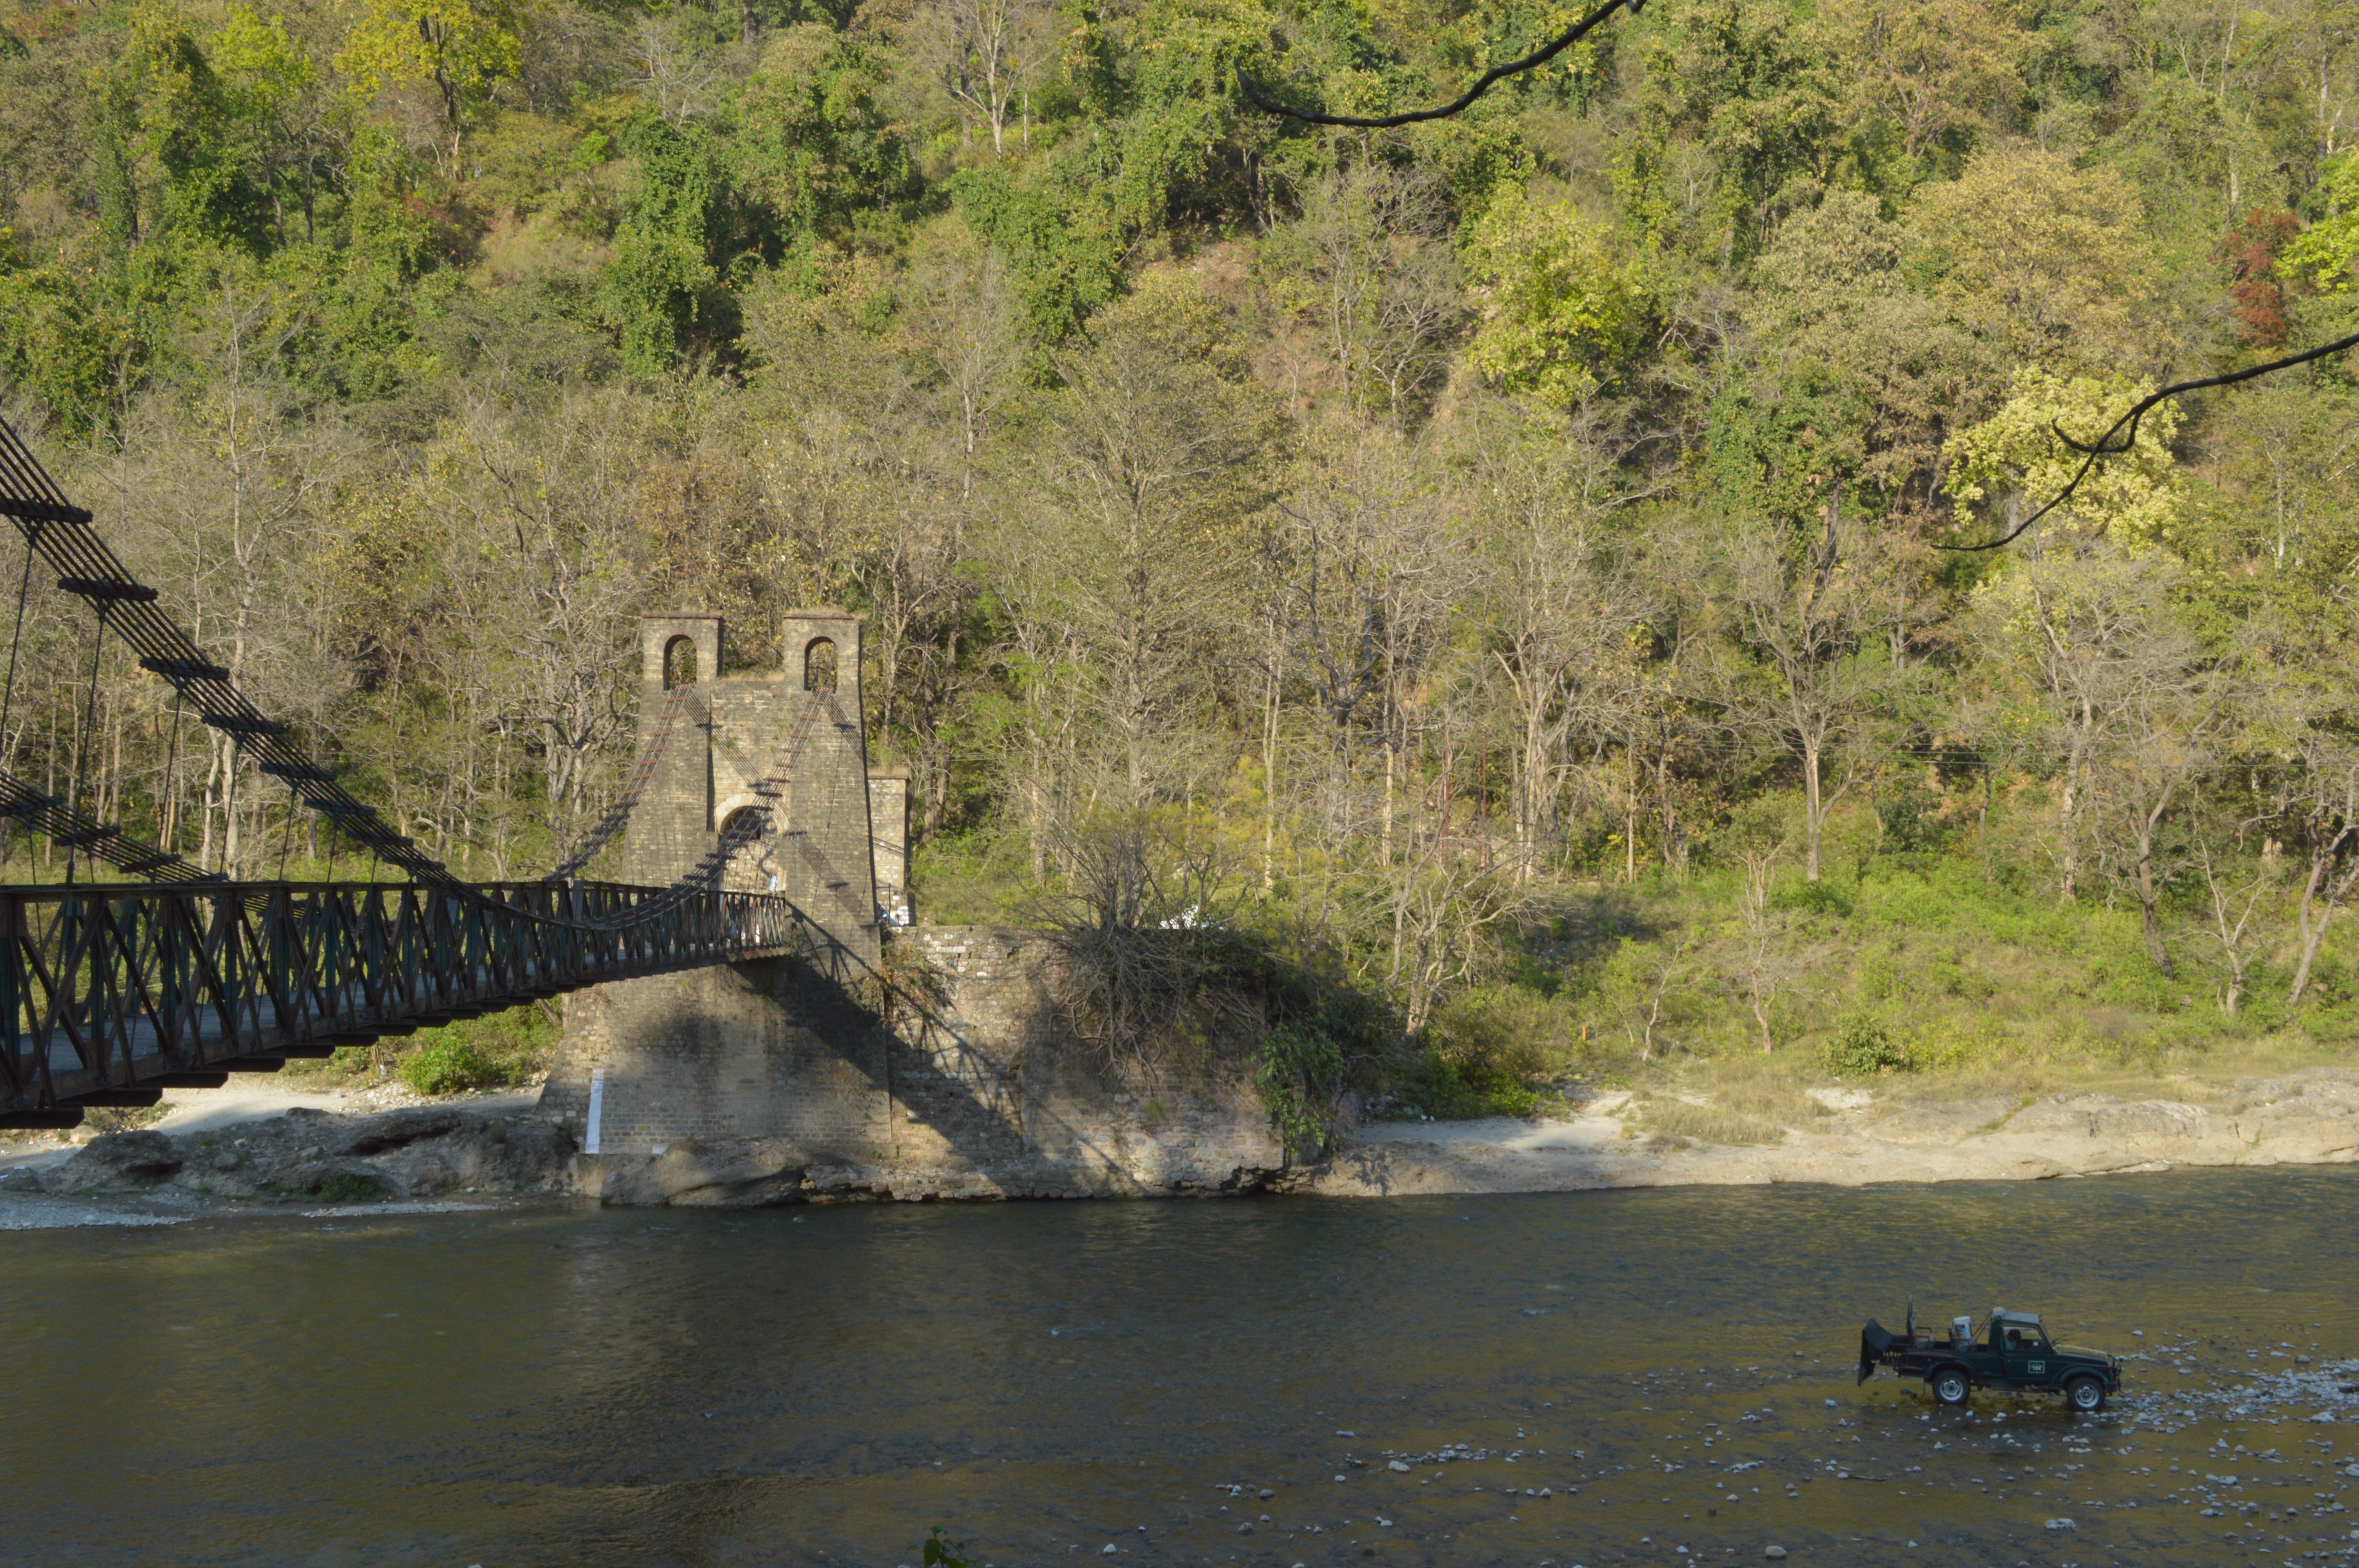
tree, water, wilderness, river, stream, jungle, rapid, body of water, habitat